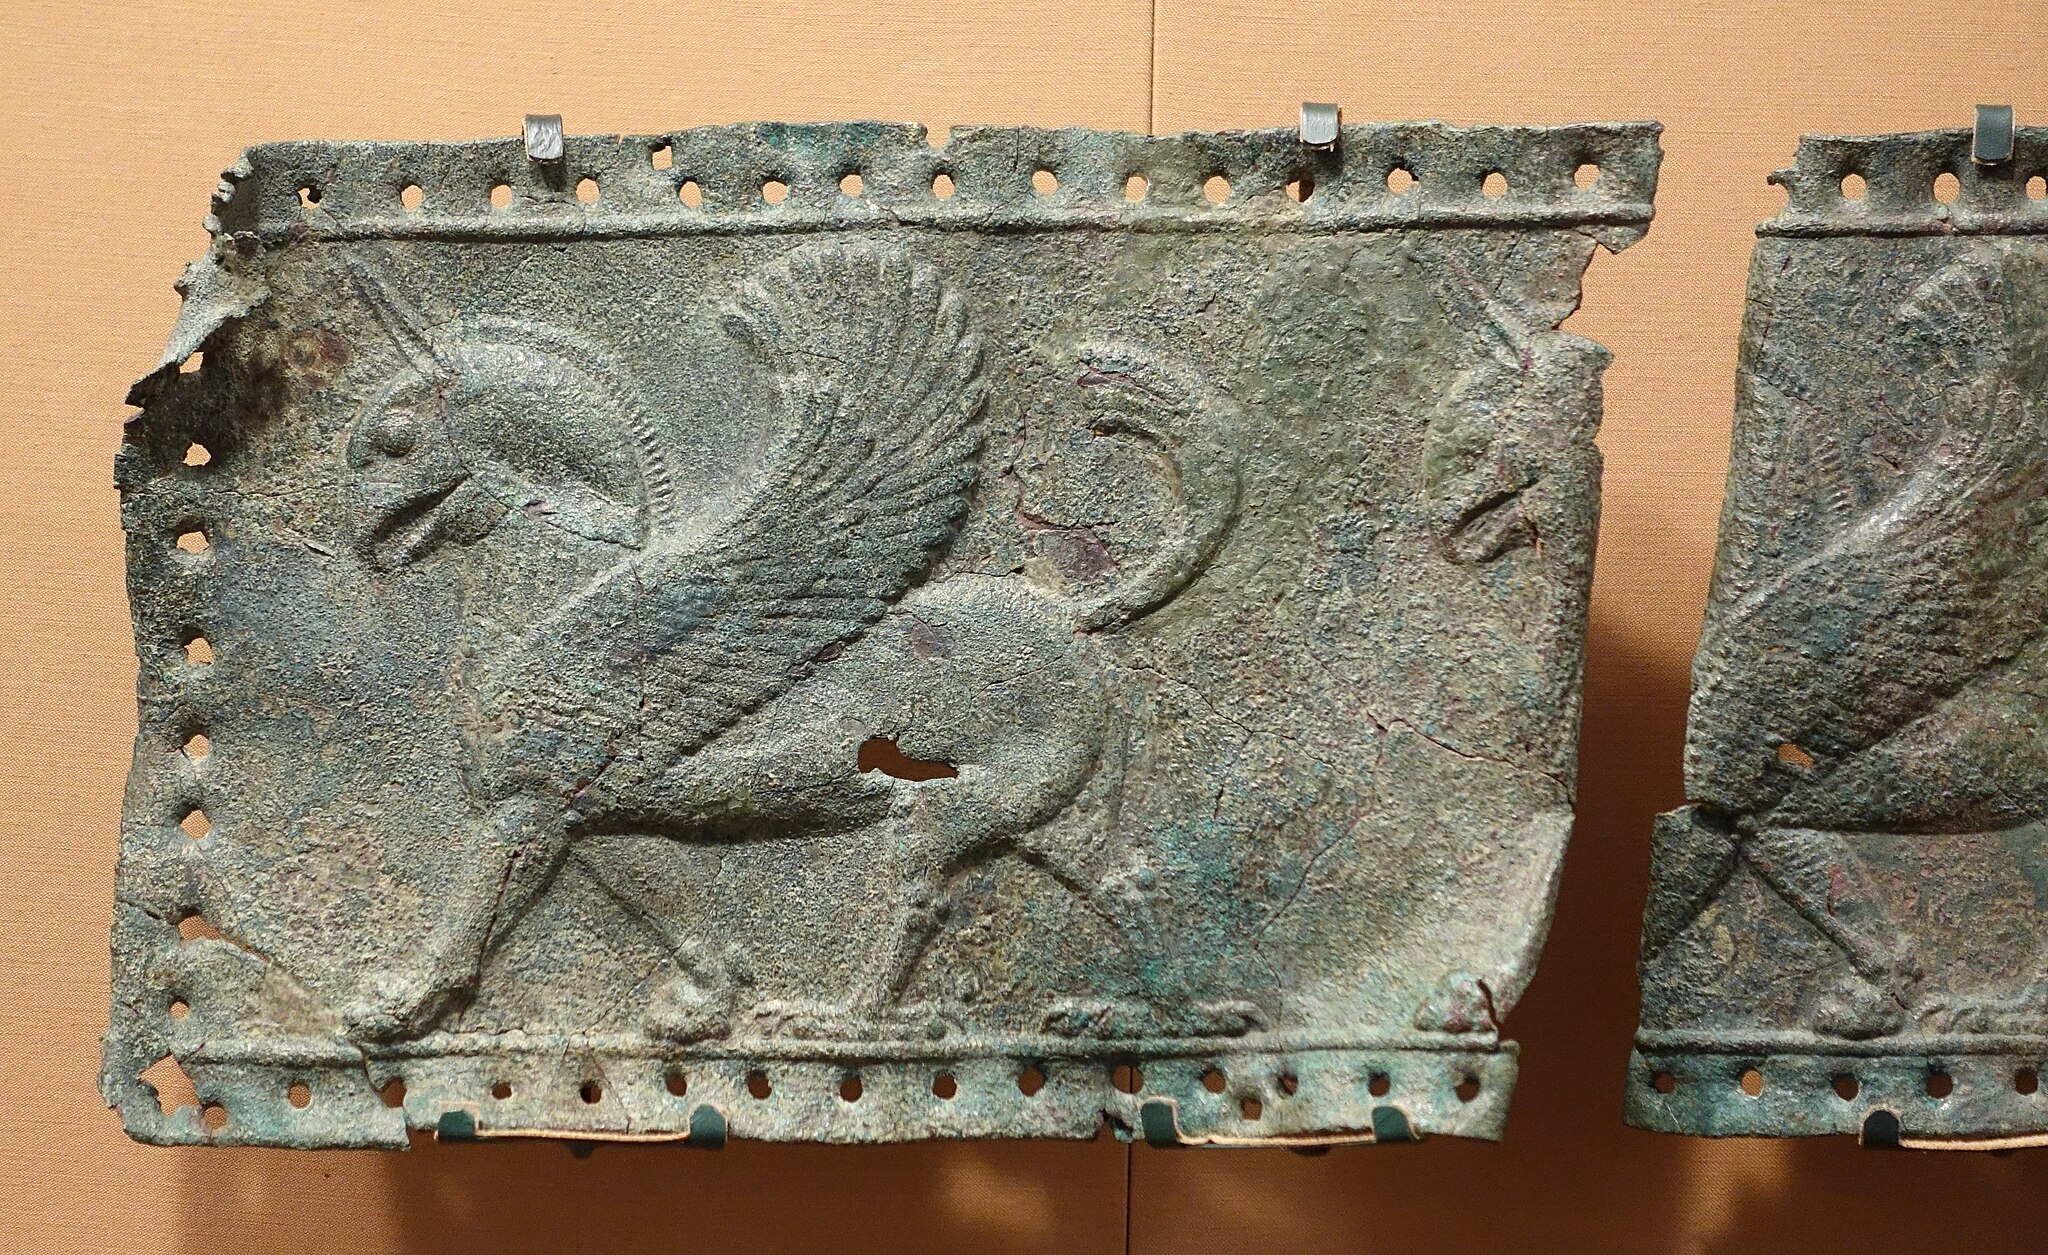
Title: Bronze bands with Striding Griffins, view 1, Iran, probably Persepolis, Achaemenid Period, 550-330 BC, bronze - Oriental Institute Museum, University of Chicago - DSC07996
Description: Striding Griffins (Oriental Institute), University of Chicago, Chicago, Illinois, USA. This work is old enough so that it is in the public domain. Photography was permitted in the museum without restriction
Date: 2014-08-22 16:41:03
Categories: CC-Zero, Self-published work, Files uploaded by Daderot, Striding Griffins (Oriental Institute, Chicago)